Opel Corsa

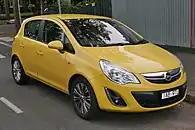
Opel Corsa D (Facelift)

The Opel Corsa is a supermini car manufactured and marketed by Opel since 1982 — as well as other brands, namely Vauxhall, Chevrolet, and Holden.